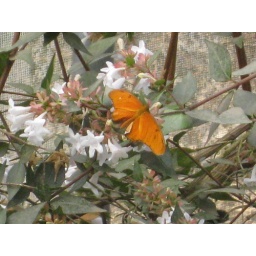
Orange butterfly in the pink flowers